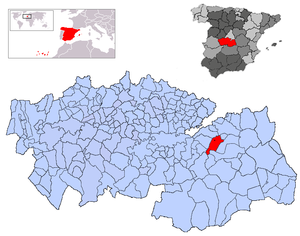
Huerta de Valdecarábanos est une commune d'Espagne de la province de Tolède dans la communauté autonome de Castille-La Manche.